The Weight of the Nation

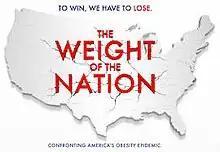

The Weight of the Nation is a four-part documentary series produced by American cable television network HBO. Addressing the growing obesity epidemic in the United States, it was first aired in May 2012. The documentary series included collaboration with National Institutes of Health, Centers for Disease Control and Prevention and the Institute of Medicine. The series was produced by John Hoffman.